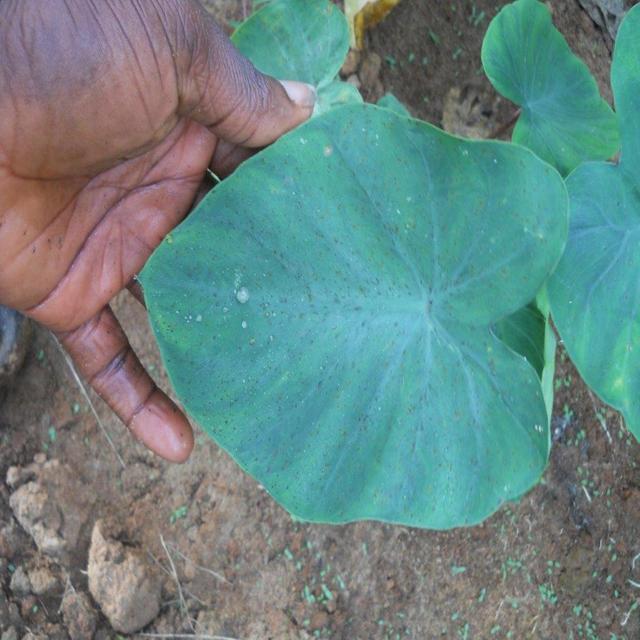
Label: Healthy